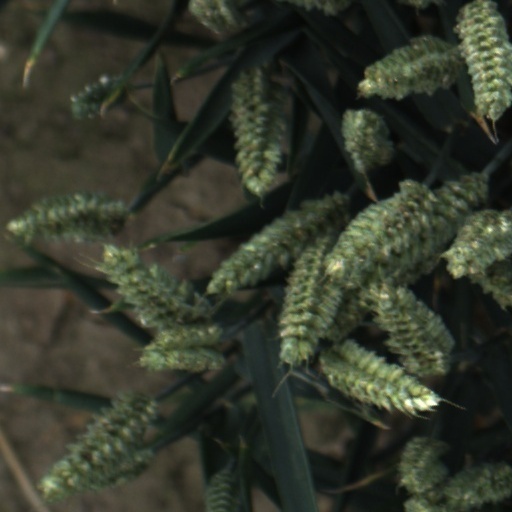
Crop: wheat